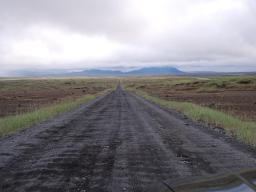
Label: Background_without_leaves